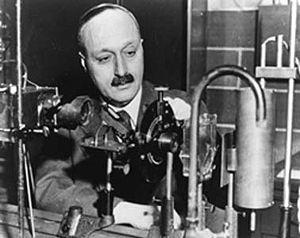
Le rapport Franck de juin 1945 est signé par d'importants physiciens nucléaires pour recommander que les États-Unis ne se servent pas de la bombe atomique comme arme pour précipiter la reddition du Japon.